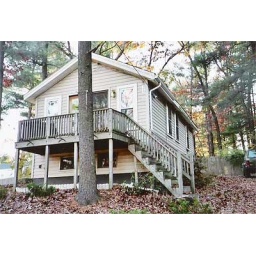
halfway up the driveway, looking at the front of the house and the deck (note the pleather chair left by the pervious tennant)